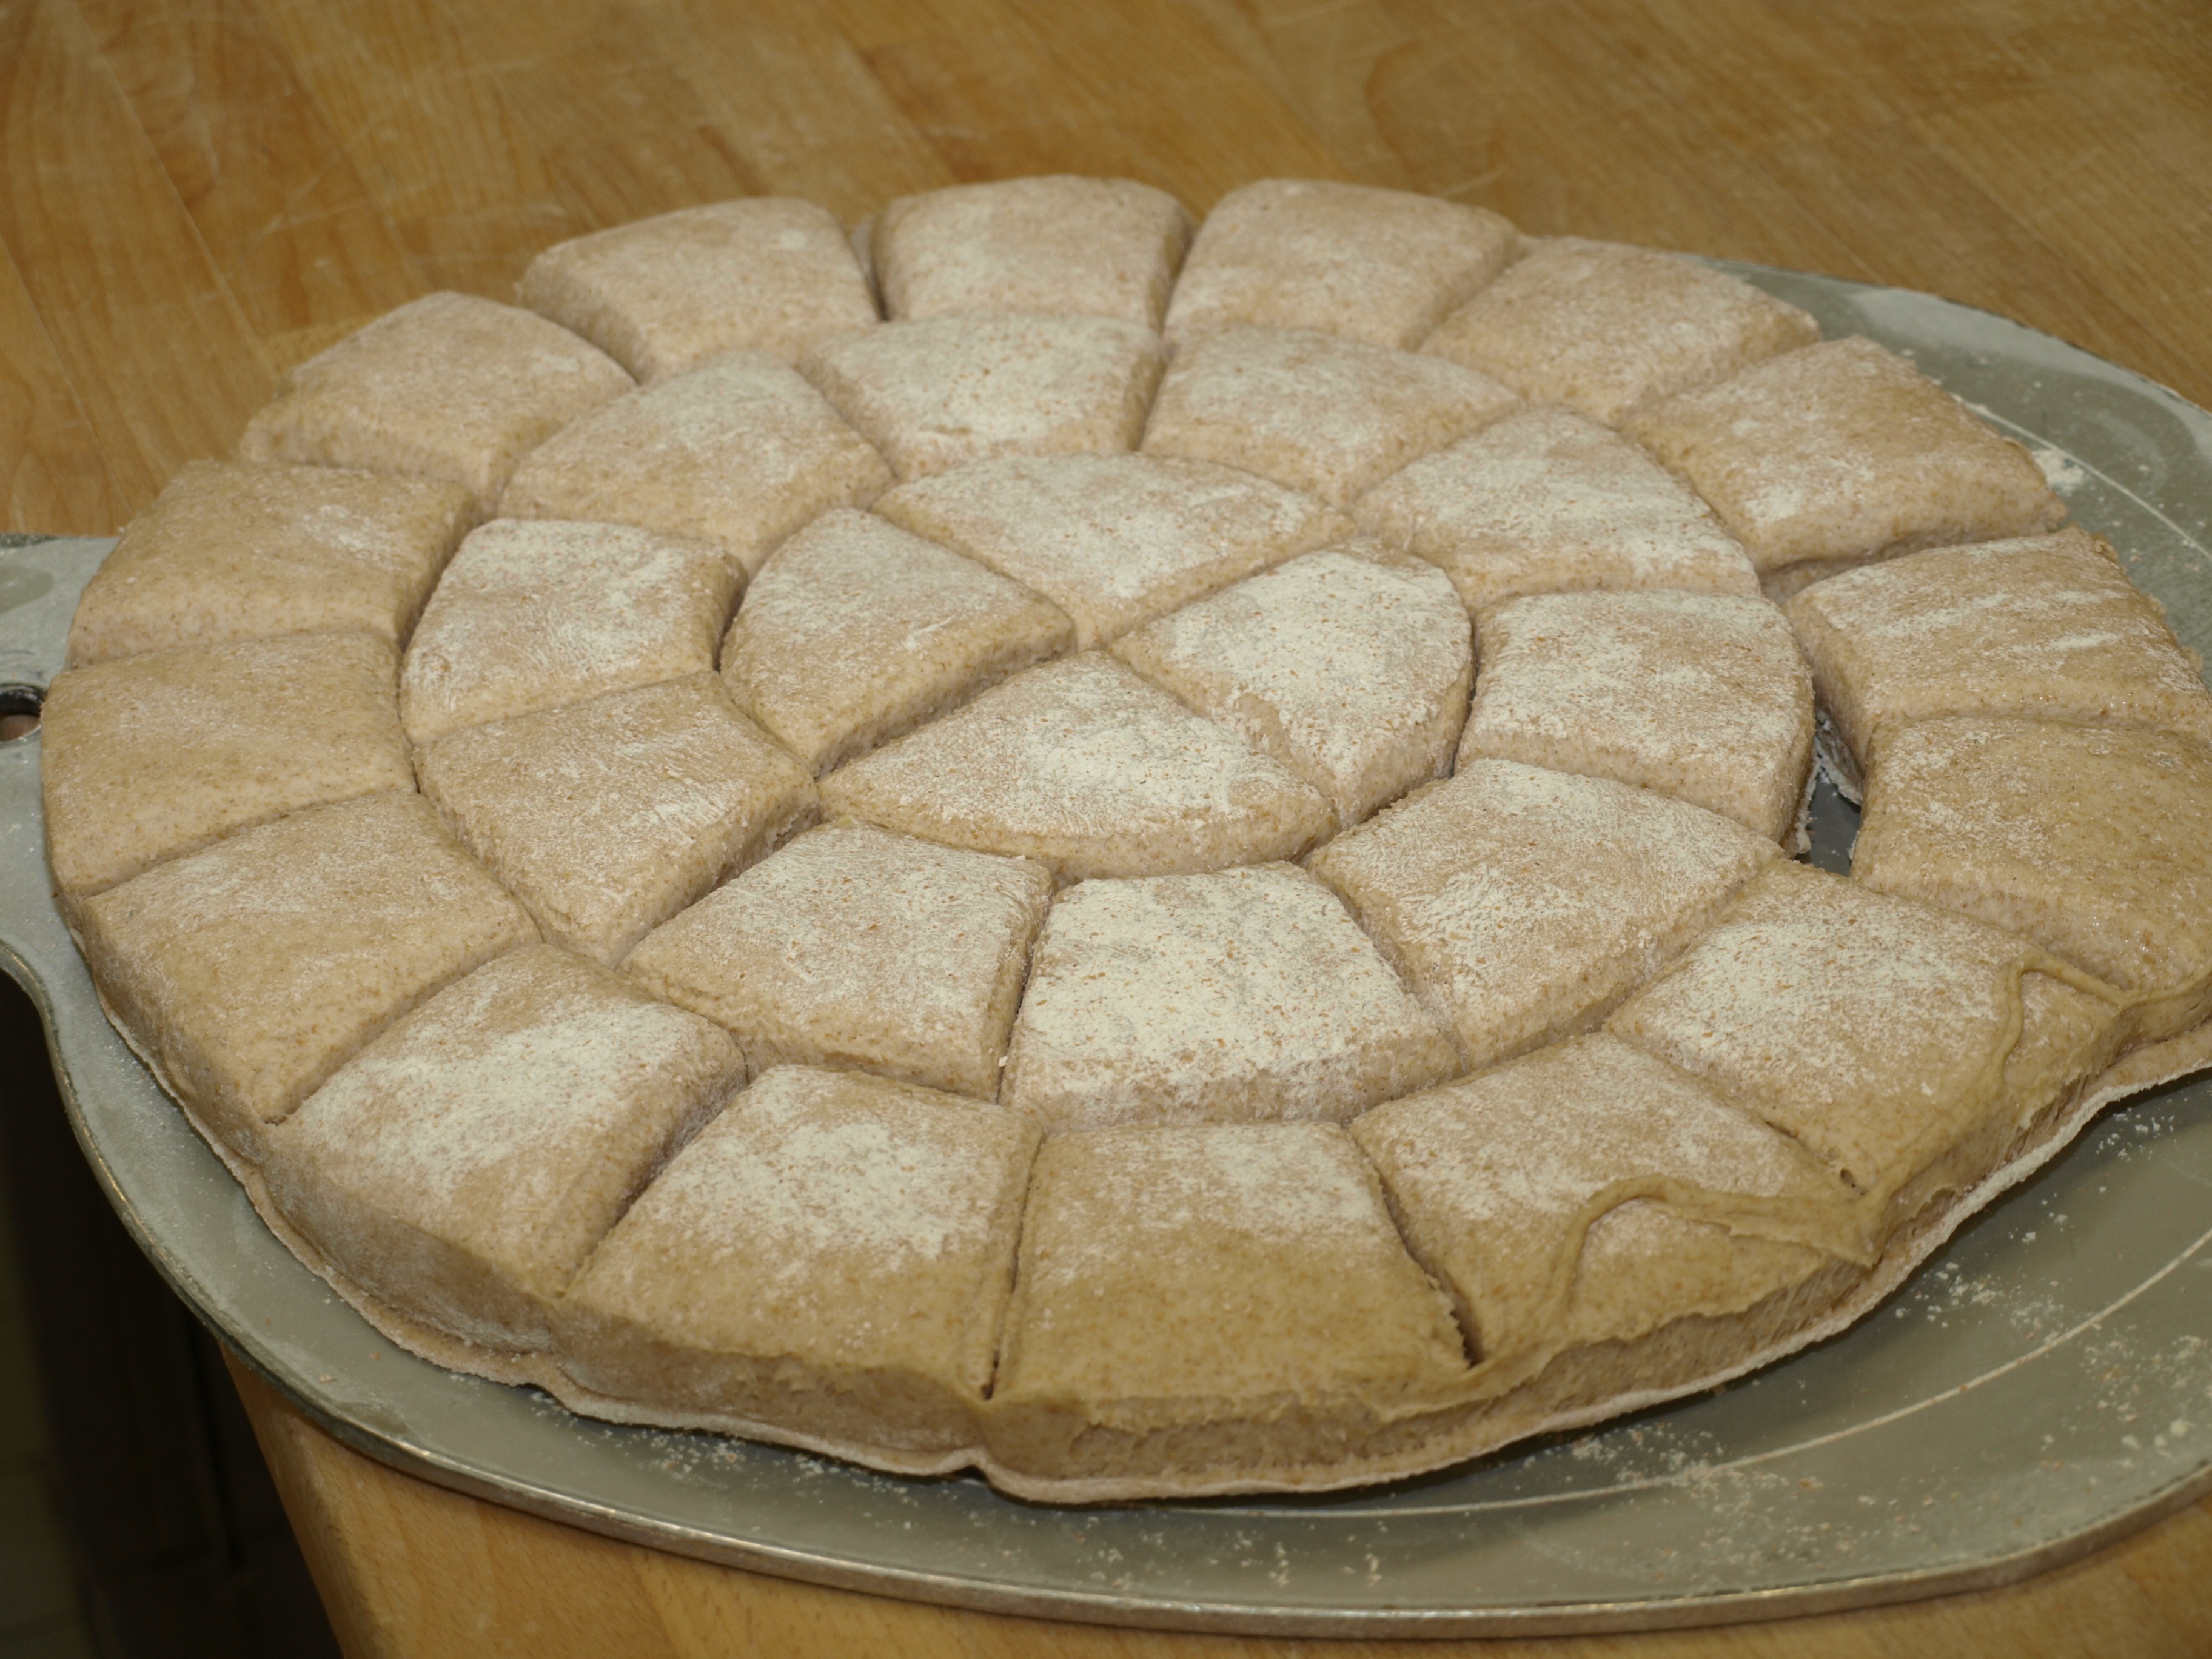
dish, food, baking, dessert, cuisine, pie, bakery, dough, baked, roll, flour, baked goods, weizenbroetchen, torte, grass family, sandwich sun